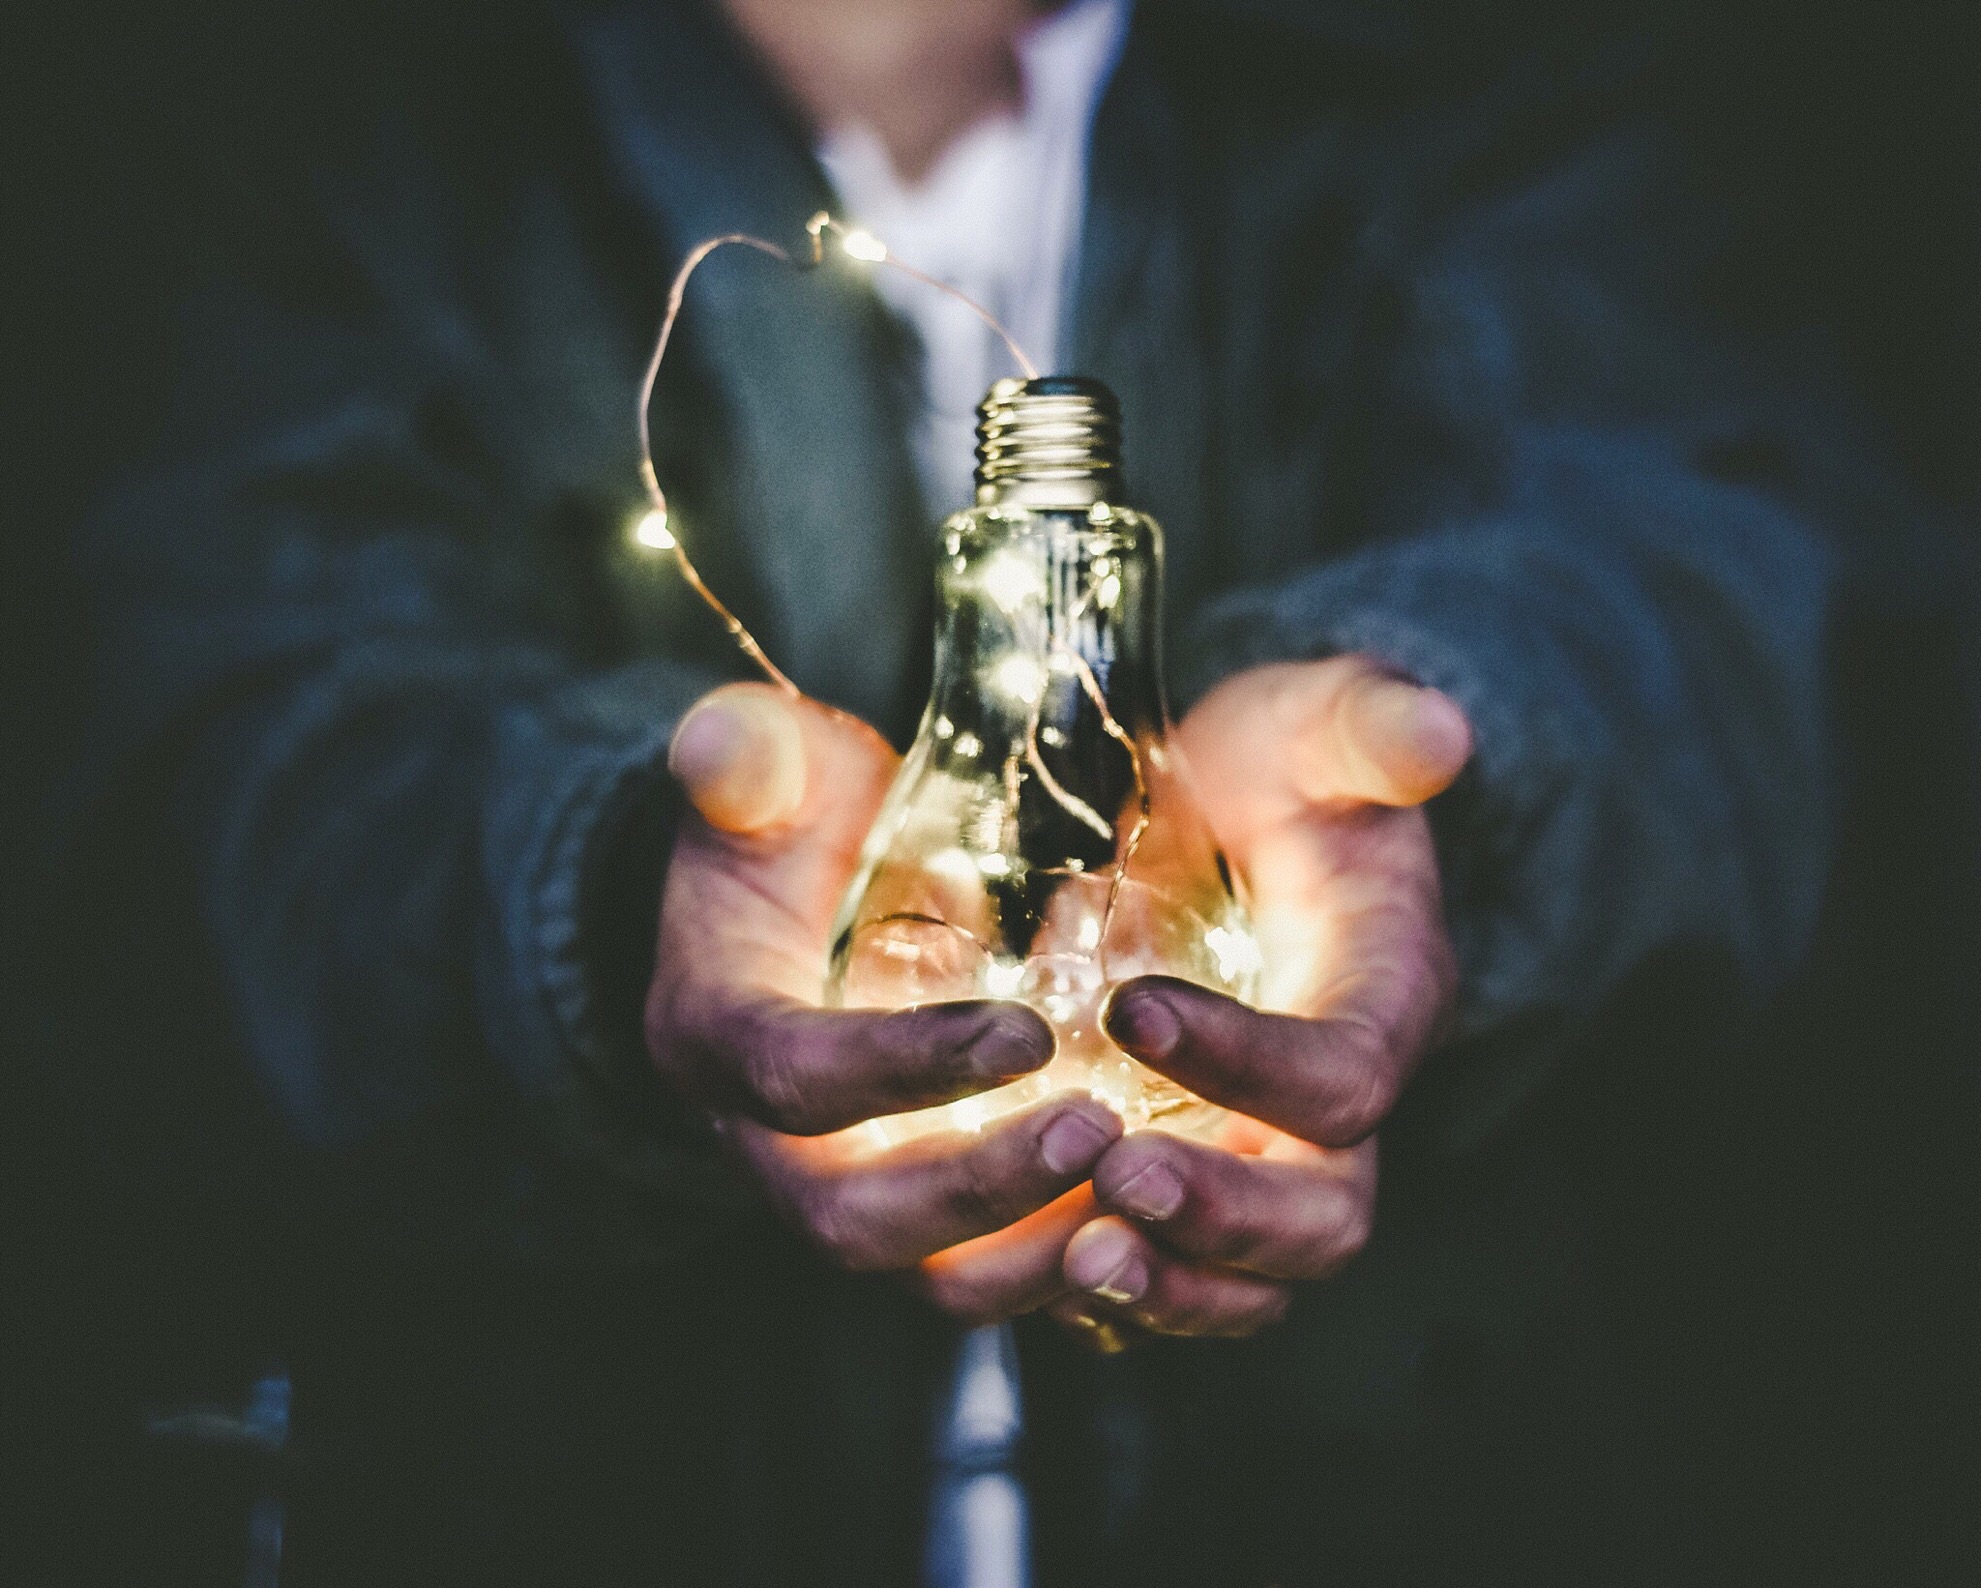
hand, man, person, light, lightbulb, close up, organ, macro photography, sense